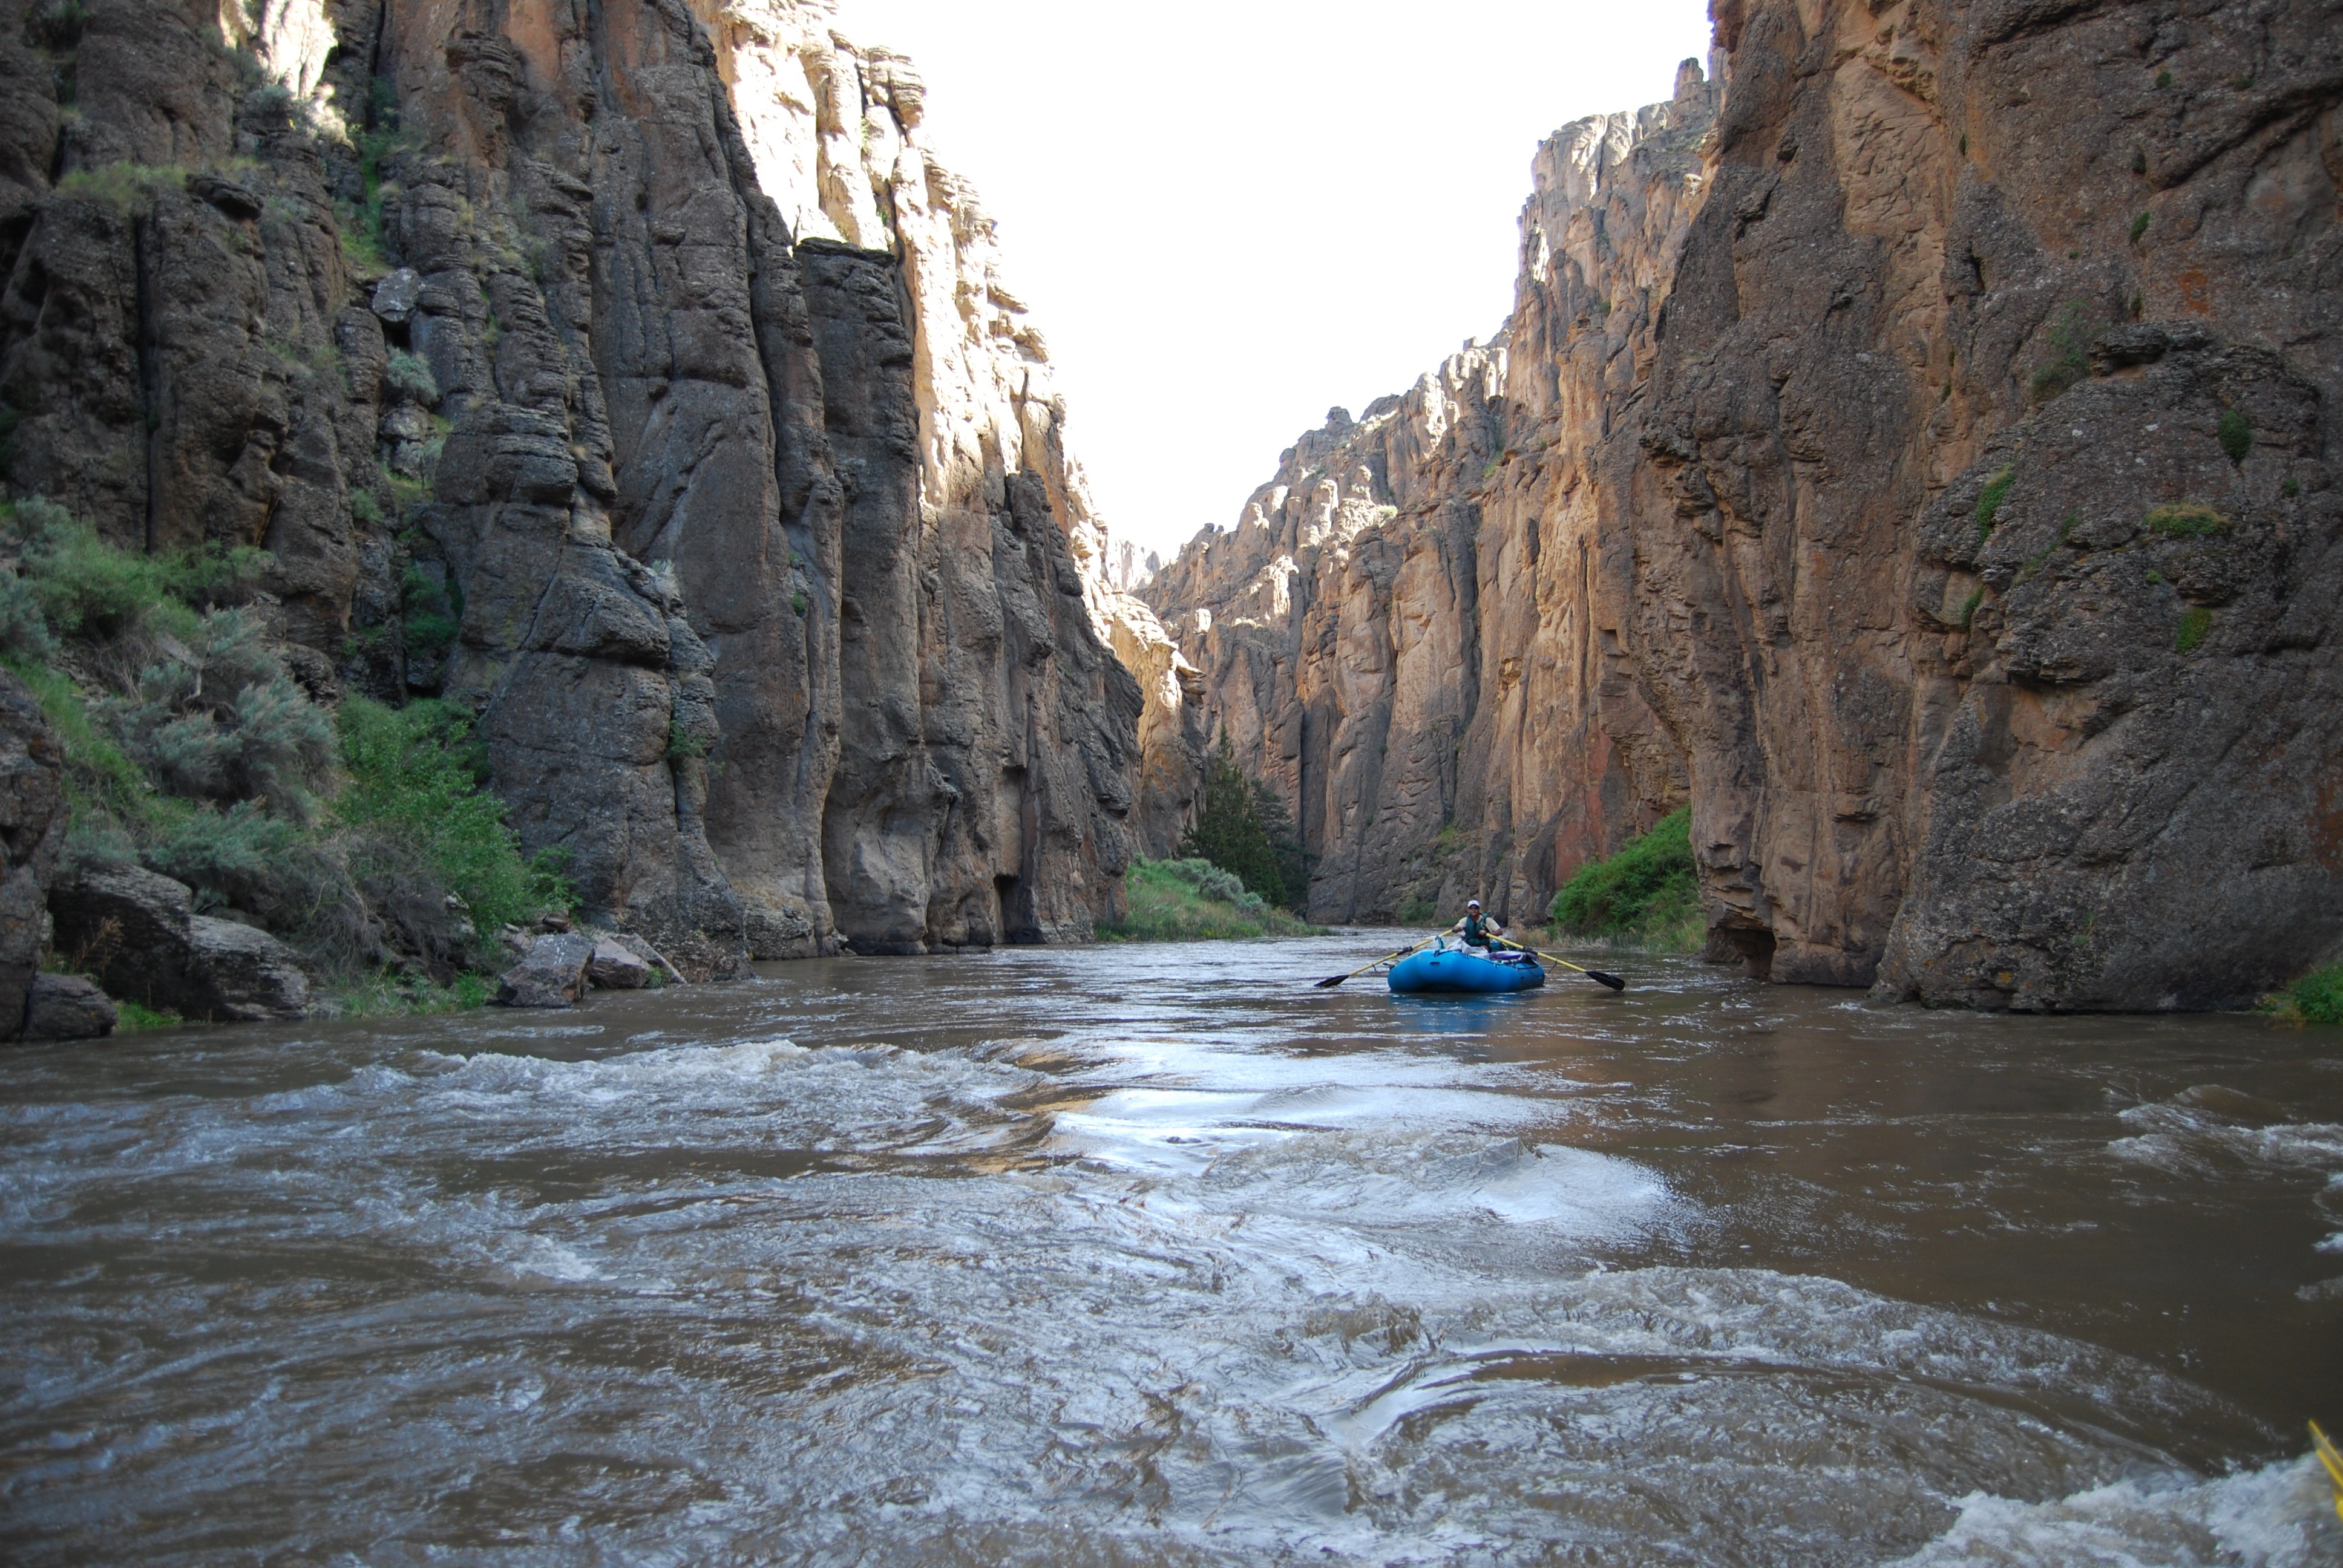
sport, adventure, river, valley, formation, cliff, rapid, canyon, terrain, white water, idaho, wadi, landform, rafting, geographical feature, river rafting, bruneau river